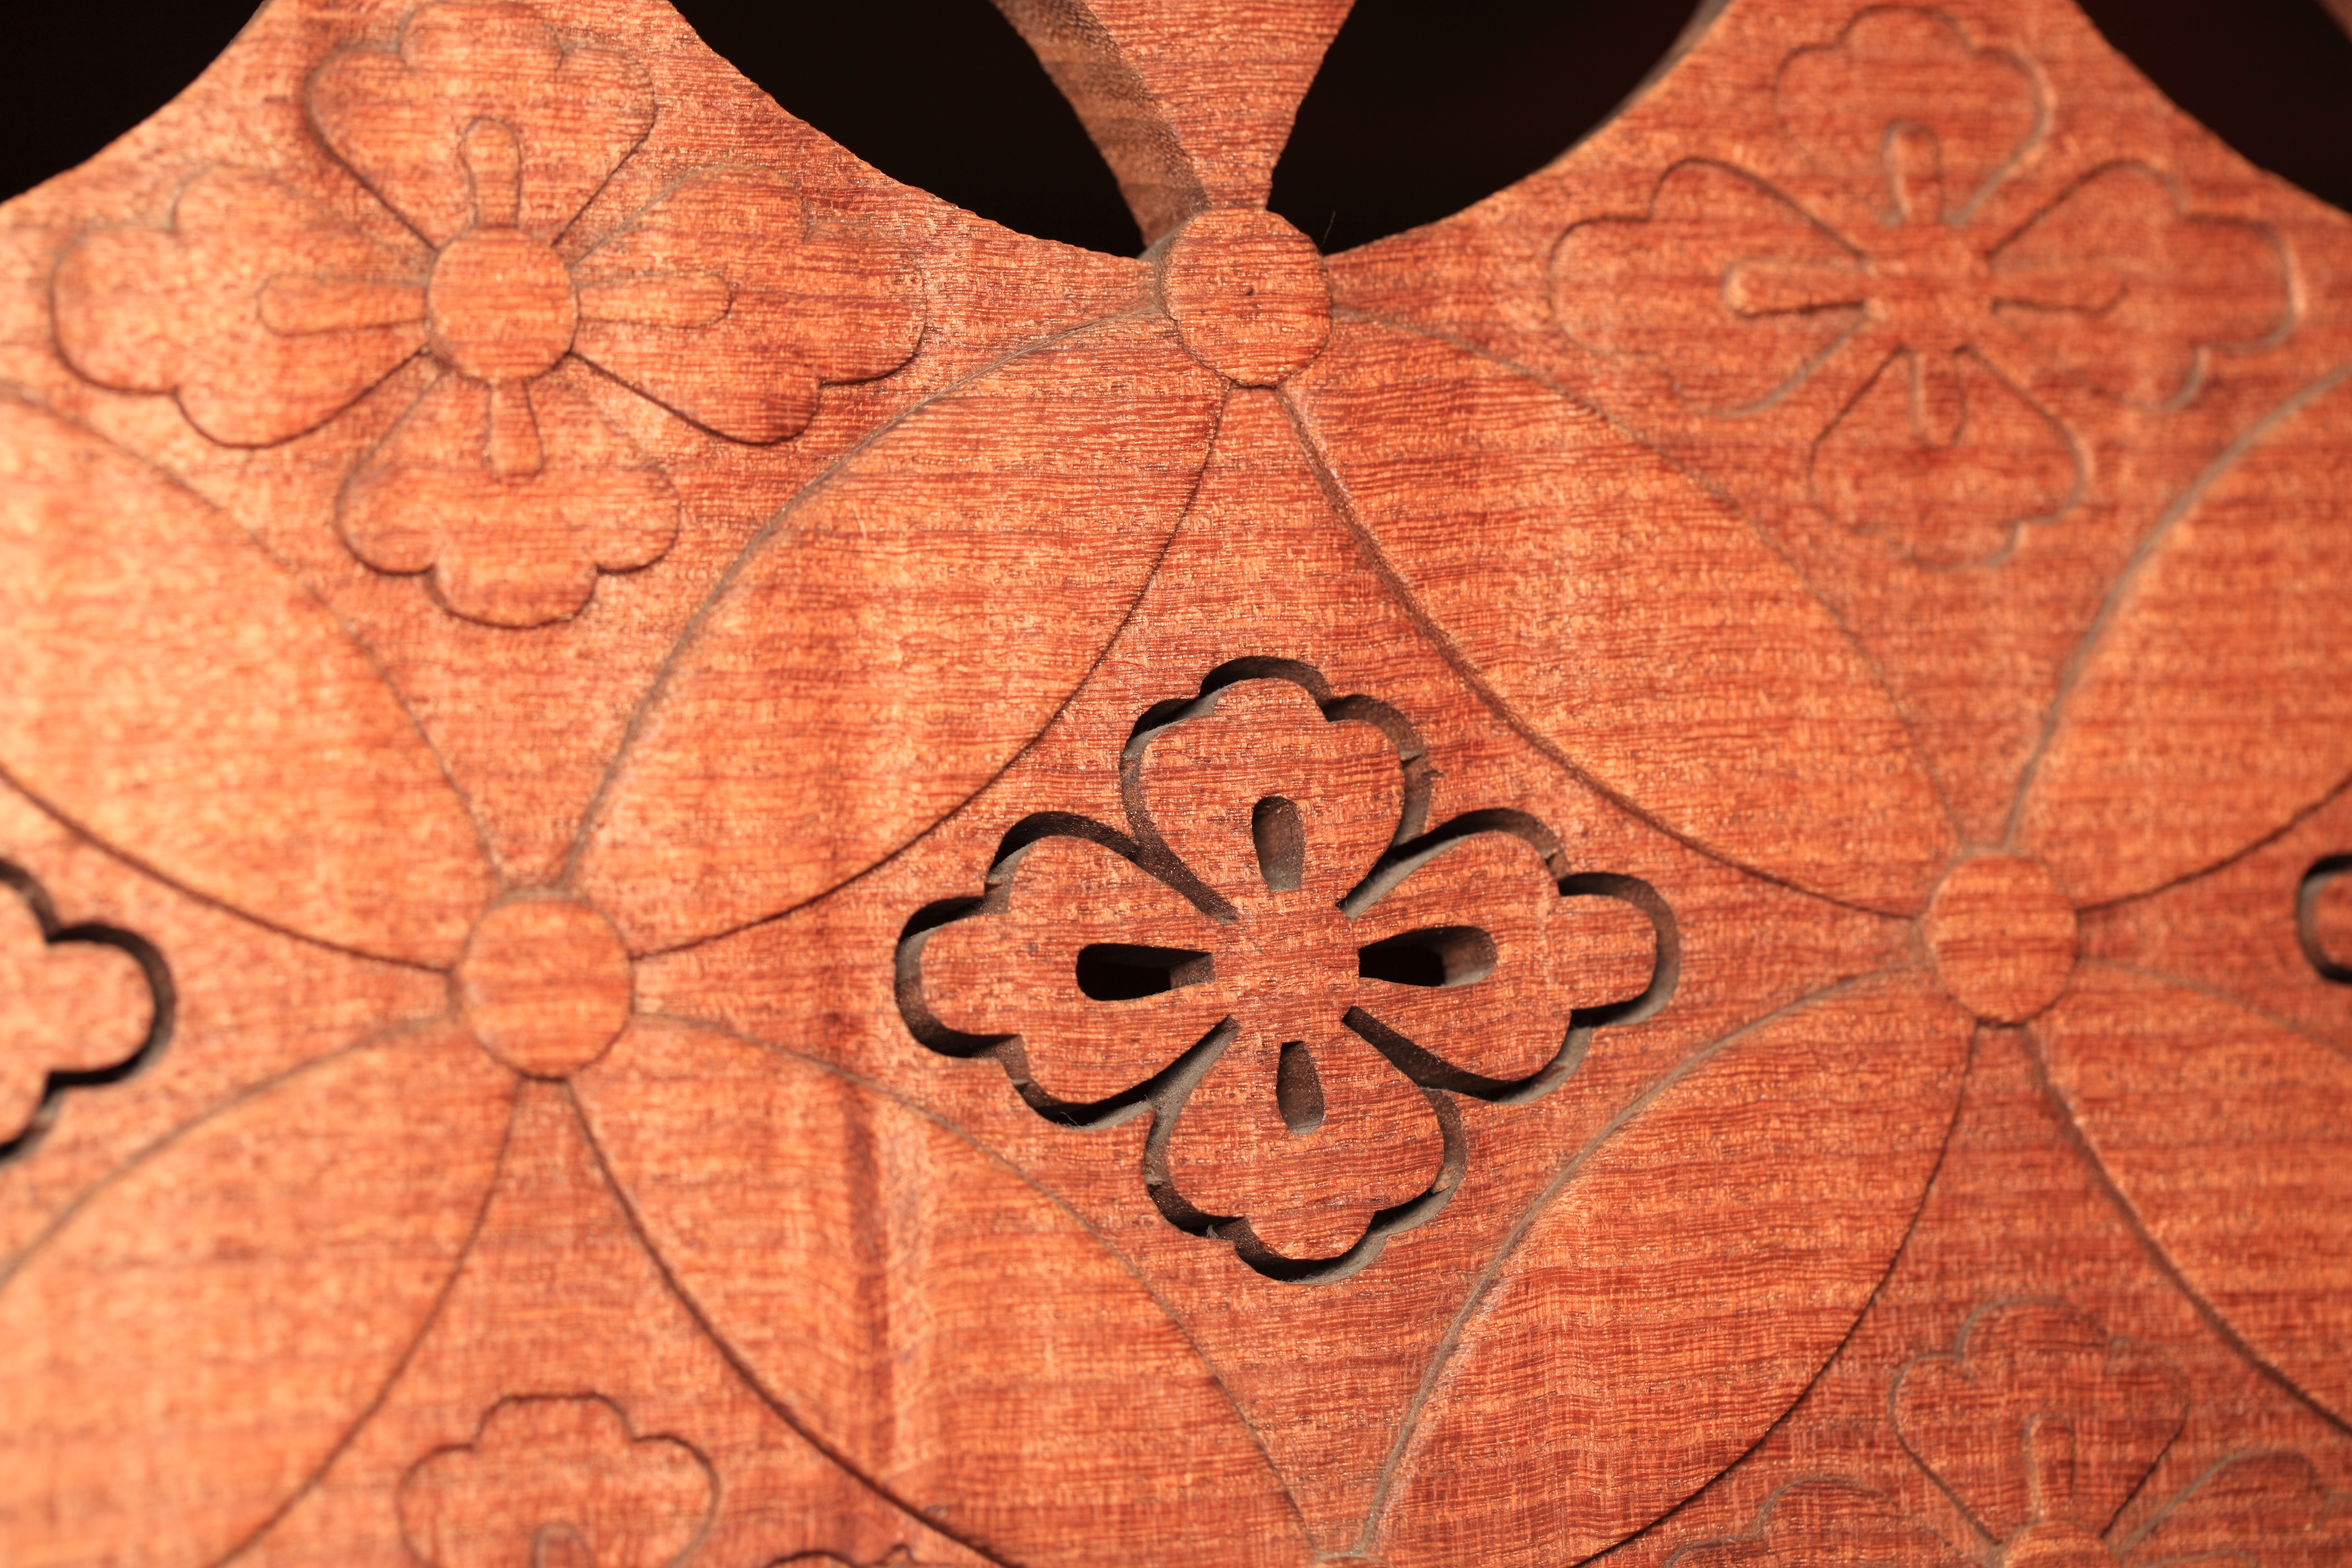
wood, house, leaf, interior, home, pattern, high, museum, circle, maple leaf, textile, memorial, art, design, japanese, symmetry, 5d, style, hires, organ, carving, markii, traditional, hi, res, resolution, saitama, hikigun, tohyama, kawajimamachi, flooring